Emma Huntington Nason

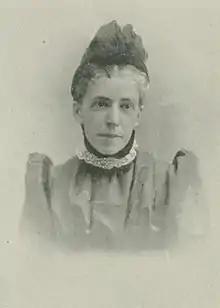
"A Woman of the Century"

Emma Huntington Nason (Huntington; pen name, John G. Andrews; August 6, 1845 – January 11, 1921) was an American poet, author, and musical composer. When only twelve years old, she began to write in verse. She devoted much time to literature, art and music, in each of which she excelled. Her works included, "My Ancestors"; "Address and poem at the dedication of the Hallowell library, March 9, 1880 with historical sketch ...", 1880; "Songs of the orient", 1892; "The Tower, with Legends and Lyrics", 1895; "Augusta centennial souvenir.", 1897; "Old colonial houses in Maine built prior to 1776", 1908; and "Old Hallowell on the Kennebee", 1909.